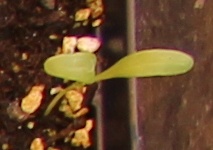
Label: Sugar beet